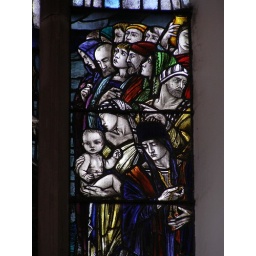
Stained glass window (1938) by Edward Woore (pupil of Christopher Whall) in St Mary, Prescot, Merseyside